The Scout Association of Maldives

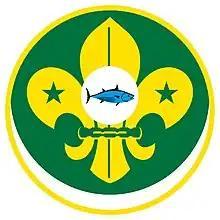

Scouting was introduced to the Maldives in 1956, according to the National Centre for Linguistic and Historical Research. Initially, this Scouting was not carried out as a structured organization and very little is known about the history of Scouting of that period. Along with the introduction of English medium education in Malé, various co-curricular activities also had its beginning.